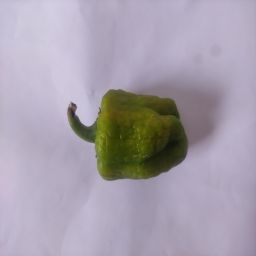
Crop: Bell Pepper
Quality: Ripe